Carlisle Civic Centre

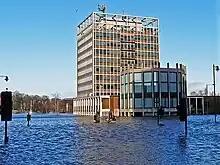
Carlisle Civic Centre in the floodwater, December 2015

The civic centre was commissioned to replace the aging Town Hall in the Market Place. The new building, which was designed by Charles B. Pearson and Partners in the Modernist style and built by John Laing & Son at a cost of £820,000, was completed in March 1964. The design involved a tower, high, as well as a separate two-storey octagonal building to accommodate the council chamber. In 1965, a huge back-lit mural depicting local scenes, which had been painted by Trewin Copplestone, was hung in the council chamber. The octagonal building, sometimes referred to as "the rotunda" was commended in the 1966 national Civic Trust Awards.